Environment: real
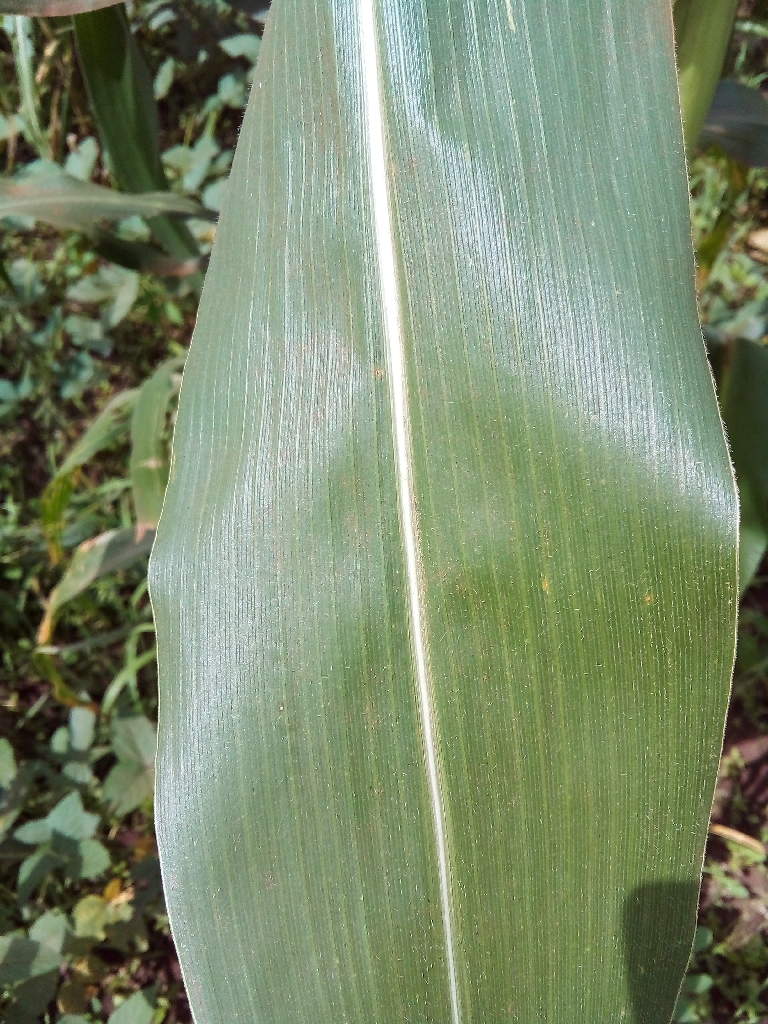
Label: healthy